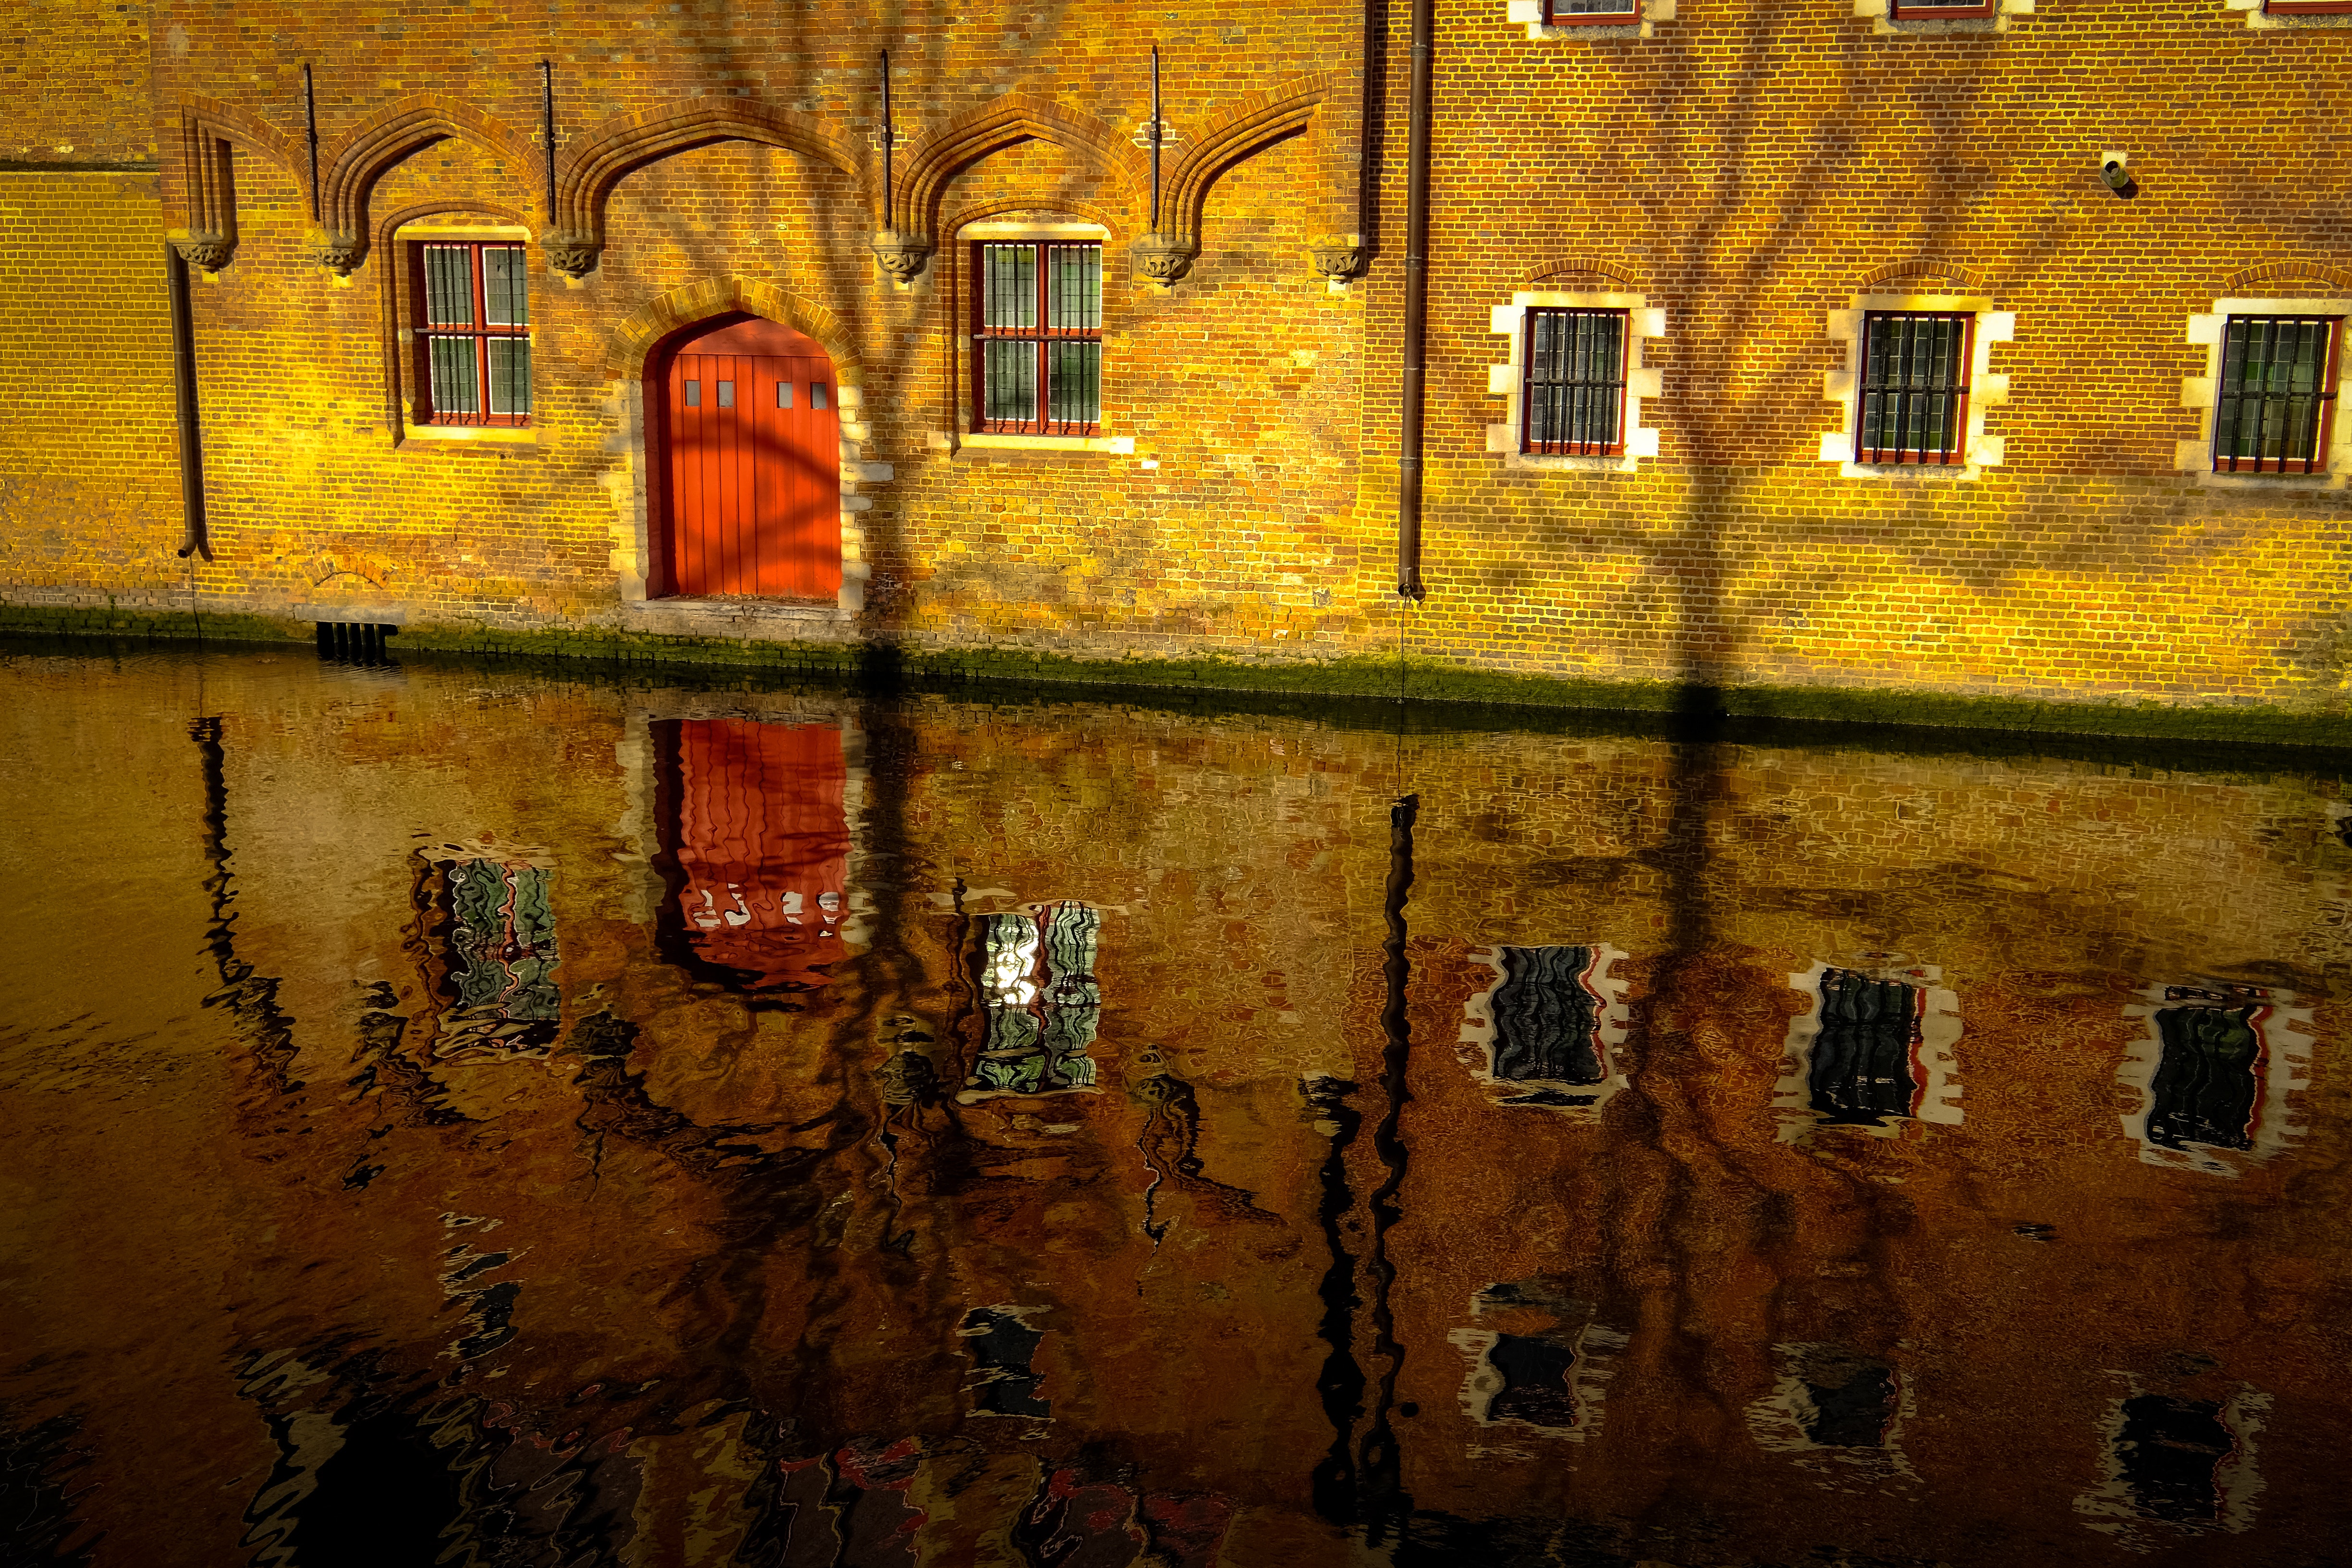
reflection, yellow, wall, water, visual arts, art, painting, building